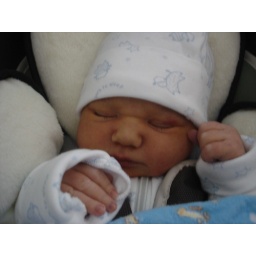
in the car seat